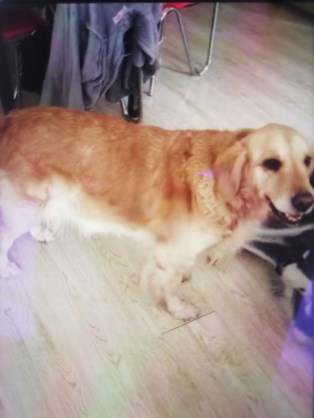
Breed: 5355-n000126-golden_retriever